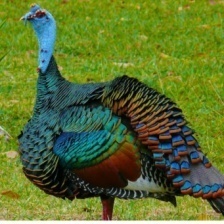
Species: OCELLATED TURKEY
Scientific name: MELEAGRIS OCELLATA